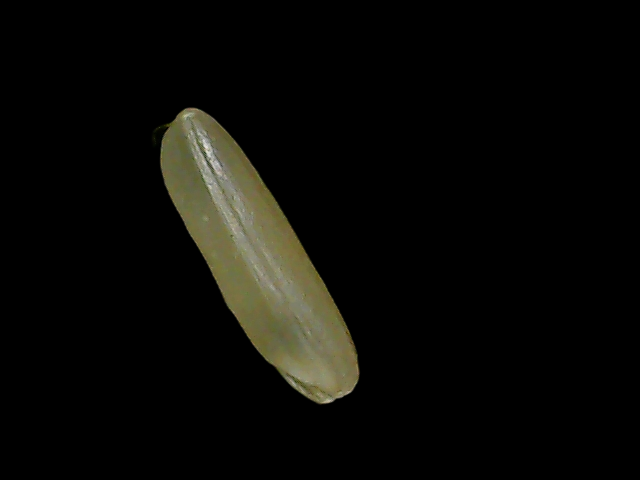
Rice variety: Binadhan19